Kolmogorov–Zurbenko filter

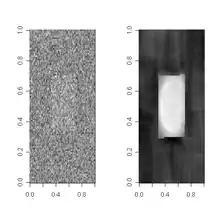
Figure 7: Reconstruction of square image of the 2-dimensional signal of level 1 buried in the normal noise with σ=2. Left is noisy image, right is application to it of 2-dimensional KZA. Total field of display is 100x100 points, original image is 30x30 in the center.

The KZA algorithm has all of the typical advantages of a nonparametric approach; it does not require any specific model of the time series under investigation. It searches for sudden changes over a low frequency signal of any nature covered by heavy noise. KZA shows very high sensitivity for break detection, even with a very low signal-to-noise ratio; the accuracy of the detection of the time of the break is also very high.